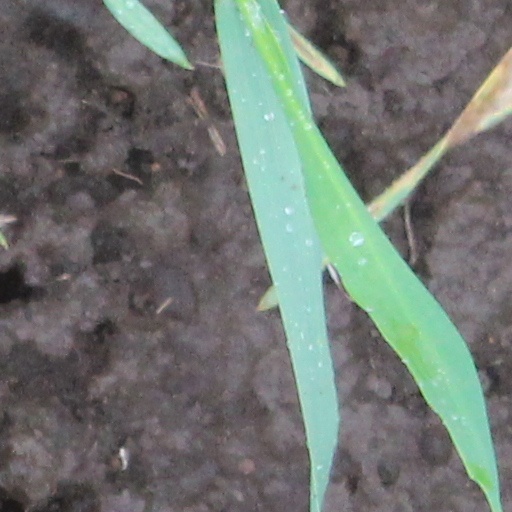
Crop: wheat